PC game

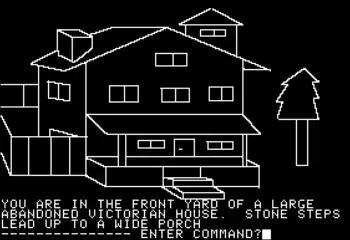
"Mystery House" (1980, Apple II), a text-based adventure game

By the late 1970s to early 1980s, games were developed and distributed through hobbyist groups and gaming magazines, such as "Creative Computing" and later "Computer Gaming World". These publications provided game code that could be typed into a computer and played, encouraging readers to submit their own software to competitions. Players could modify the BASIC source code of even commercial games. "Microchess" was one of the first games for microcomputers which was sold to the public. First sold in 1977, Microchess eventually sold over 50,000 copies on cassette tape.